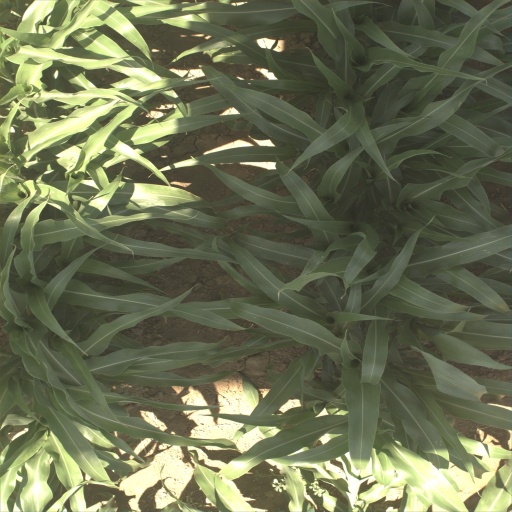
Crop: sorghum